Lee May

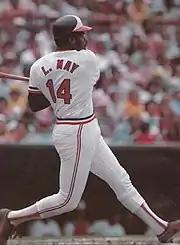
May at bat in 1977 as a member of the Baltimore Orioles.

May was acquired along with Jay Schlueter by the Baltimore Orioles from the Astros for Enos Cabell and Rob Andrews at the Winter Meetings on December 3, 1974. Averaging 32 homers and 98 RBI as one of MLB's top five power hitters over the previous five seasons, May was expected to improve the Orioles' offensive production at first base.